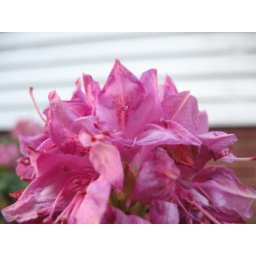
yea these are hidden from the street view by this huge pine tree